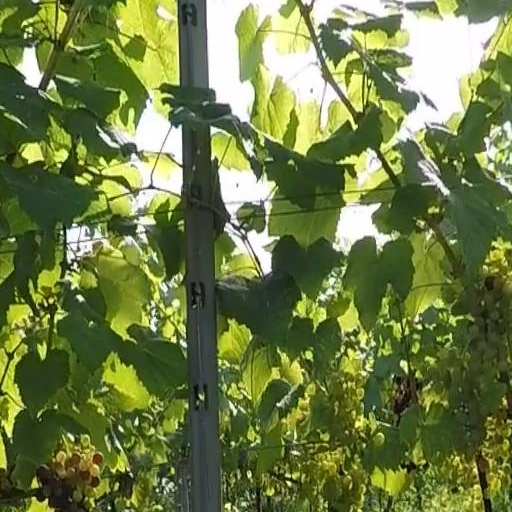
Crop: grape